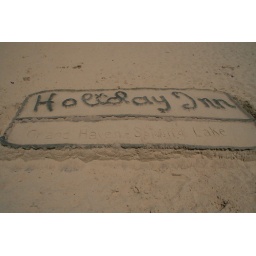
Sand sculptures at a sand sculpture building competition at the beach in Grand Haven.